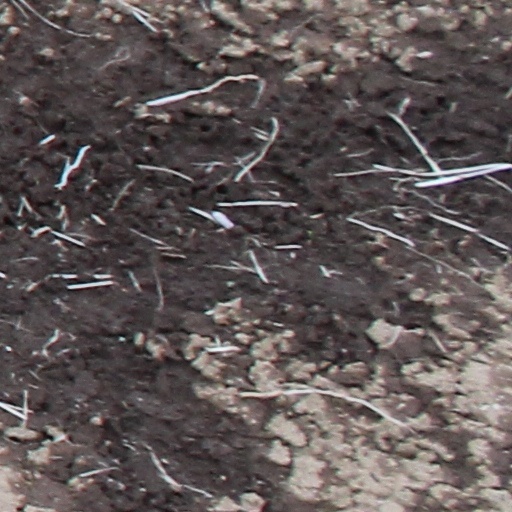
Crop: wheat